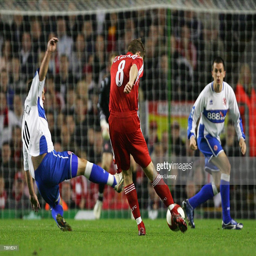
football player scores his team 's first goal during the match .